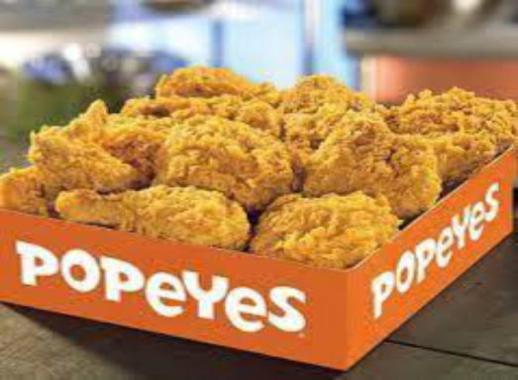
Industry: Food